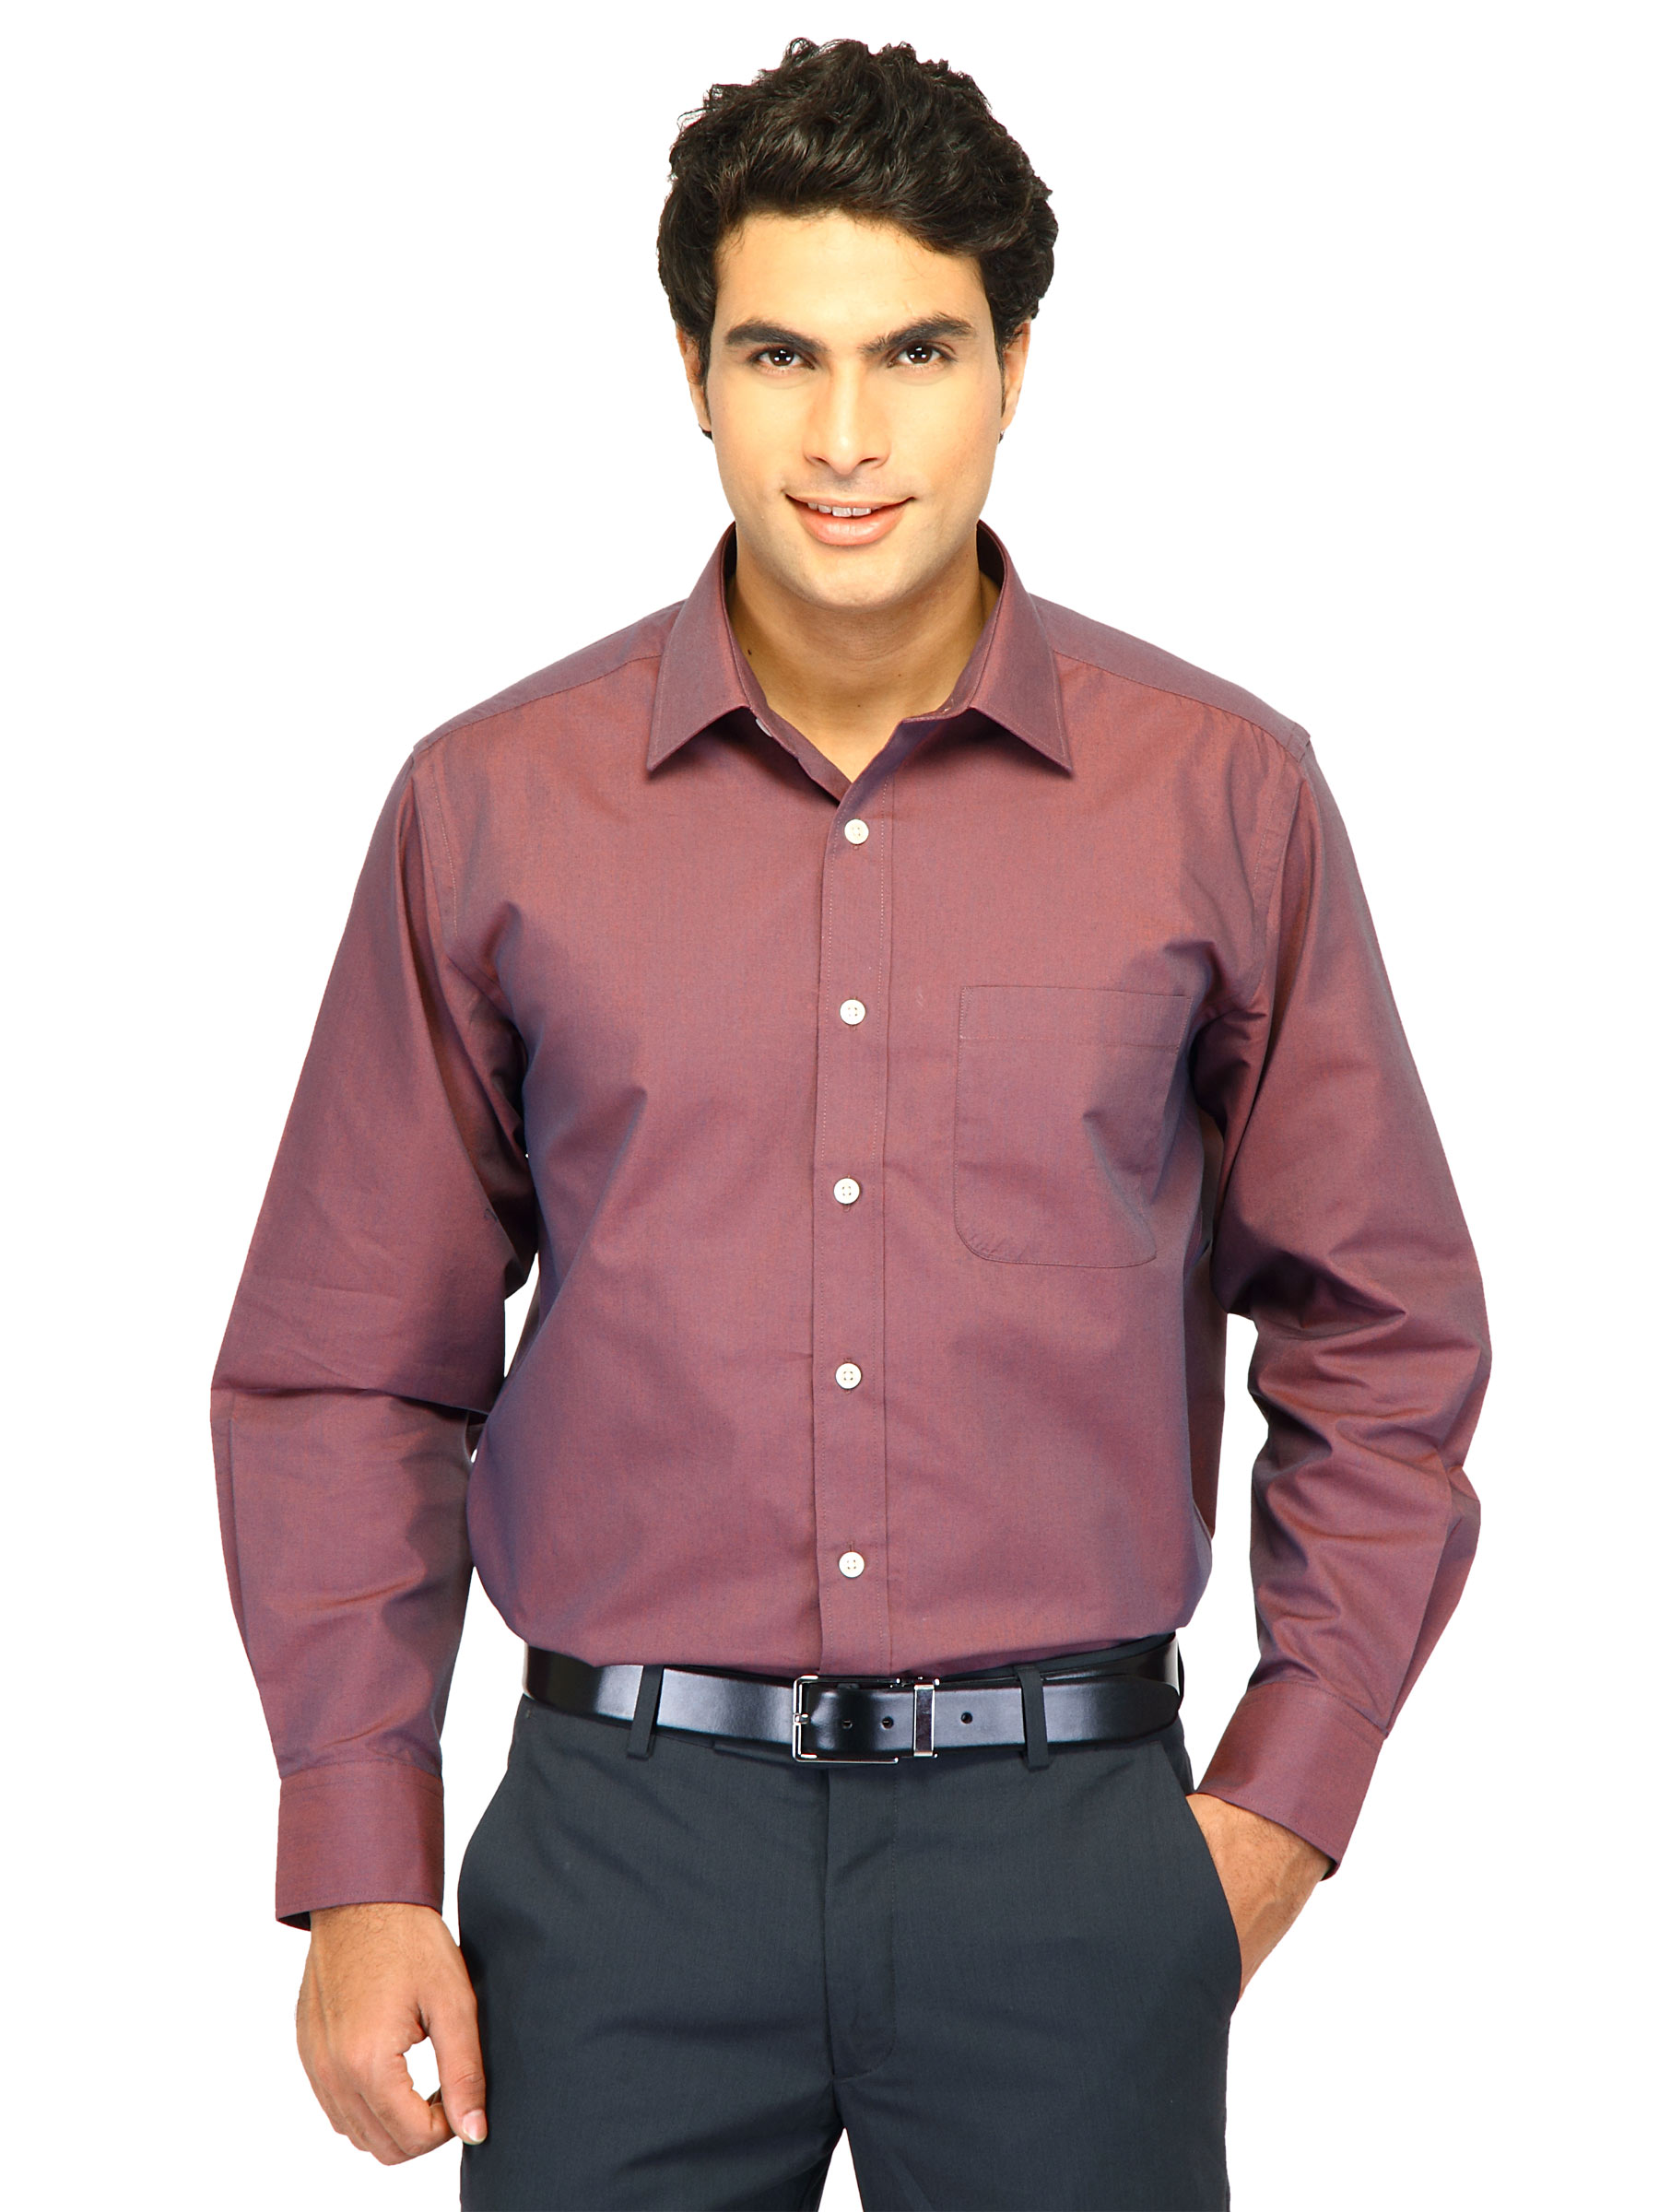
John Miller Men Solid Purple Shirts
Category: Apparel / Topwear / Shirts
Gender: Men
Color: Purple
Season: Fall 2011
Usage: Formal